Sergei Alekseevich Savateev

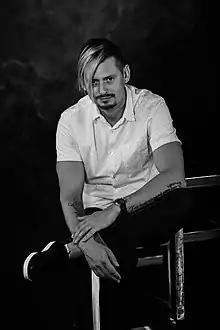

Sergei Alekseevich Savateev (13 August 1983; Leningrad, USSR) is a Russian interior designer.